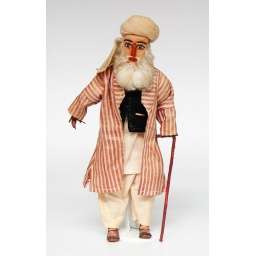
Old male doll from Afghanistan with walking stick. Size around 22 cm. No marks.